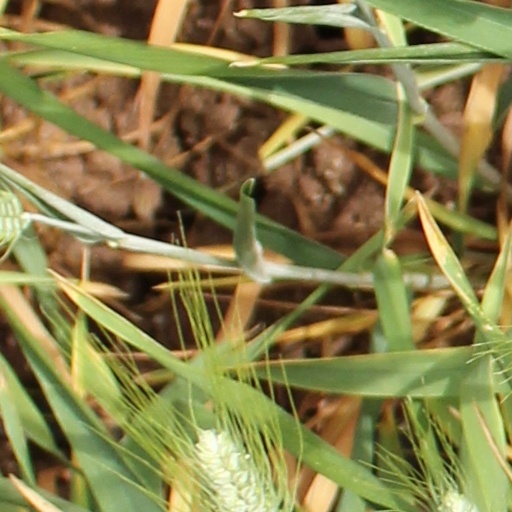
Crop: wheat